Nebka

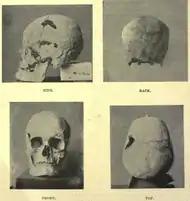
Skull uncovered in Beit Khallaf tomb K2, attributed to Sanakht by Garstang. The bones found in K2 exhibit gigantism, as the individual was over tall.

The tomb of Nebka has not been located with any certainty, nor has that of Sanakht. Garstang, who excavated mastaba K2 at Beit Khallaf, believed that it belonged to Sanakht as seals bearing this pharaoh's name were uncovered there, beside a burial. Dieter Arnold and other Egyptologists now think mastaba K2 was the tomb of a private individual rather than a royal one, though the old theory is still supported.